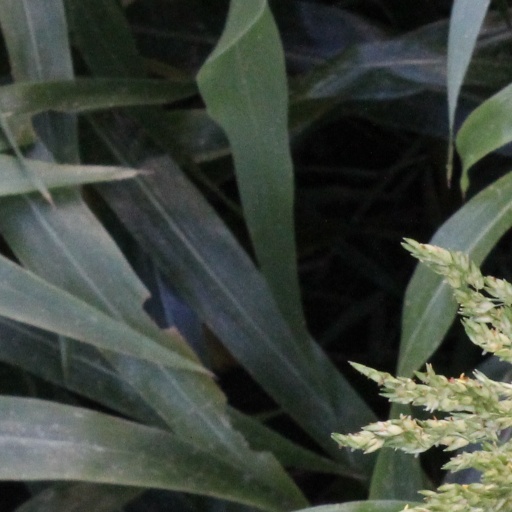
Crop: sorghum